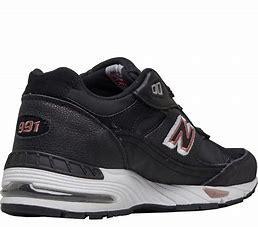
Brand: New
Model: Balance New Balance 991 Made In England Marathon